The Madness Inside Me

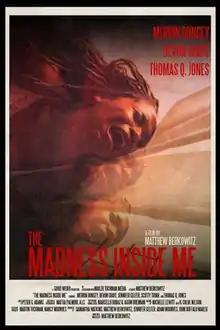
Theatrical release poster

The Madness Inside Me is a 2021 American psychological thriller film written and directed by Matthew Berkowitz. Merrin Dungey stars as Madison Taylor, a forensic psychiatrist whose husband is killed during a home invasion by Francis Tate (Devon Graye). However, Taylor refuses to identify the murderer and instead stalks him as she contemplates her conflicted feelings about both her husband's death and his murderer. It premiered at the 2020 Oldenburg International Film Festival. "The Madness Inside Me" was later acquired by Gravitas Ventures and was released on digital platforms, Blu-ray, and DVD on September 3, 2021.